Triandria

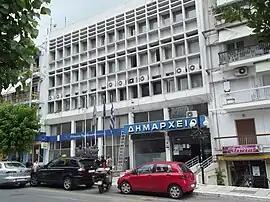
Eleftherias street

Triandria is a suburb of the Thessaloniki Urban Area and was a former municipality in the regional unit of Thessaloniki, Macedonia, Greece. Since the 2011 local government reform it is part of the municipality Thessaloniki, of which it is a municipal unit. The municipal unit has an area of 1.475 km. It is located east of Thessaloniki's city centre at an average elevation of . It borders on the Thessaloniki districts of Saranta Ekklisies to the northwest and of Ano Toumpa to the southeast. Motorway 25, which forms the eastern beltway of Thessaloniki, passes east of Triandria. The suburb (borough) is named after the World War I-era "Triumvirate of National Defence" (Τριανδρία της Εθνικής Αμύνης), comprising the statesman Eleftherios Venizelos, together with Admiral Pavlos Koundouriotis and General Panagiotis Danglis.